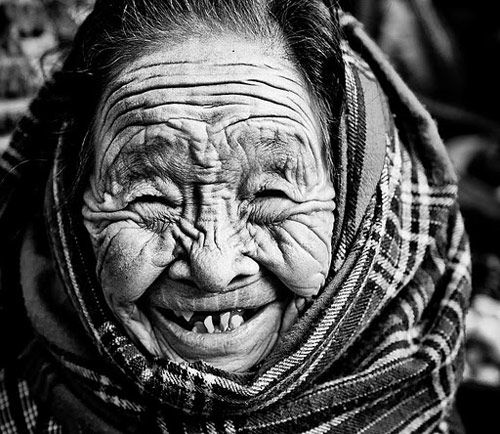
Gender: women